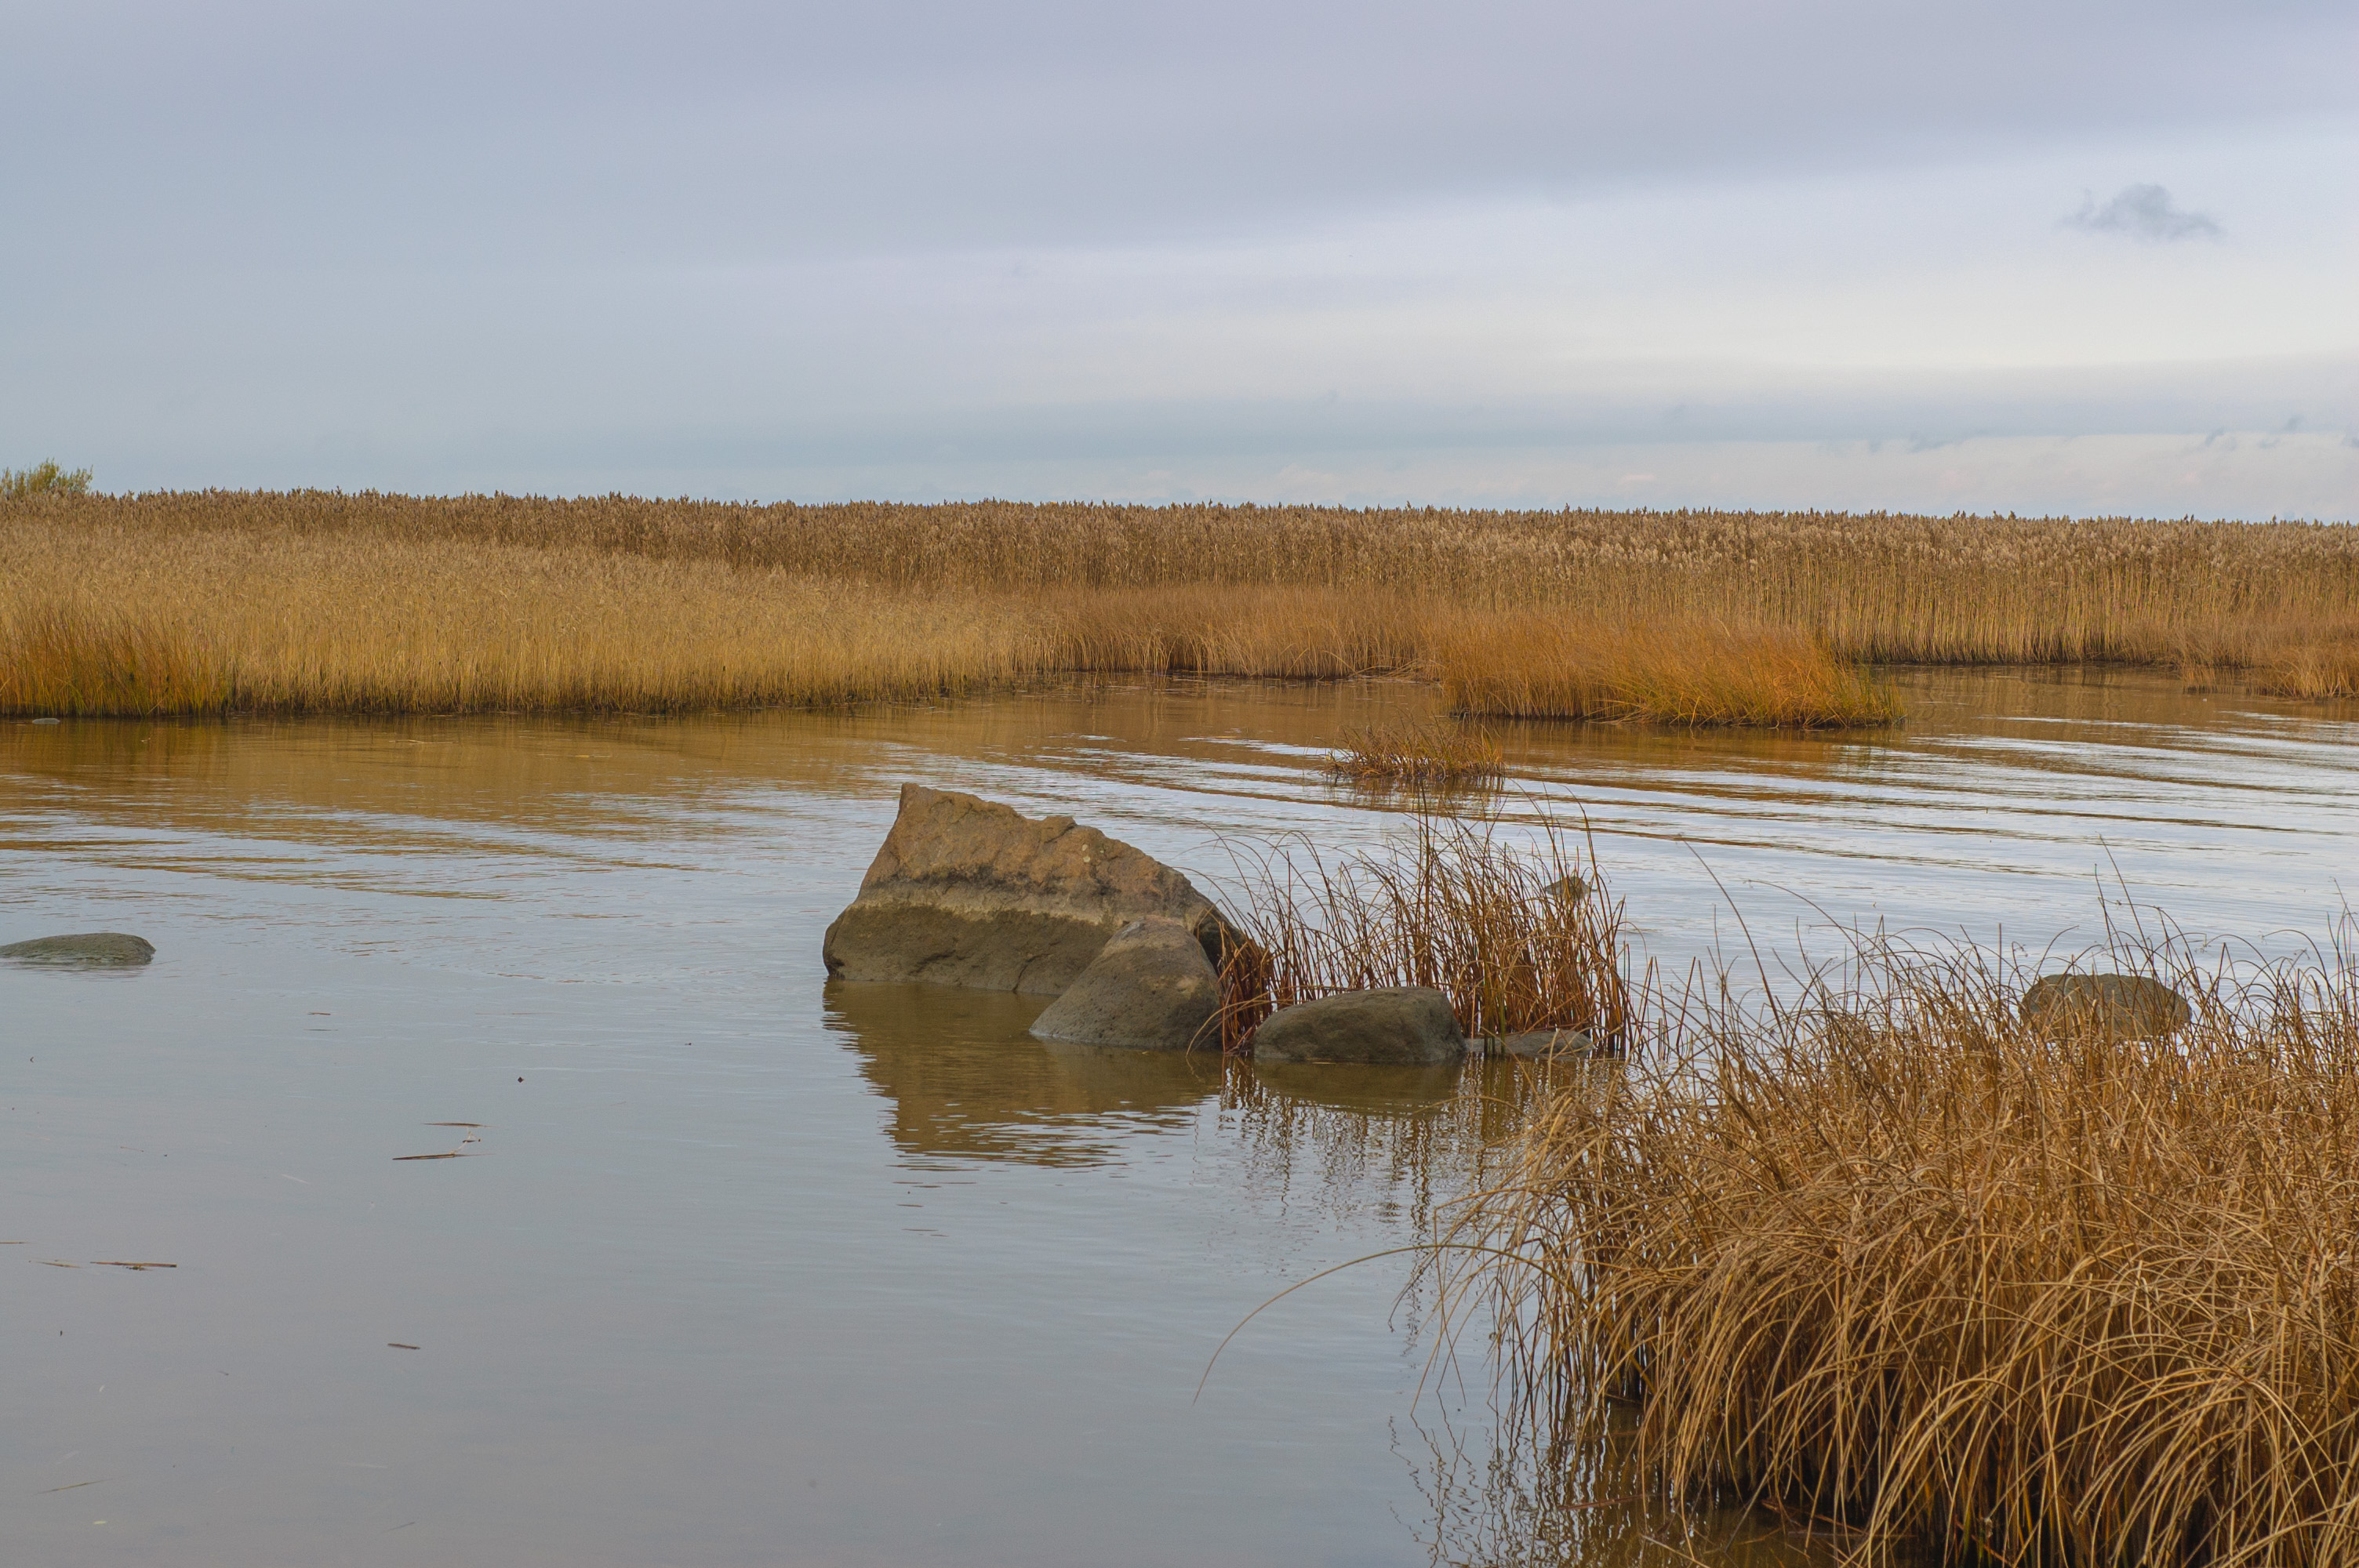
image, natural landscape, natural environment, marsh, water, Freshwater marsh, tidal marsh, wetland, salt marsh, fen, reflection, bank, grass family, grassland, floodplain, bog, wildlife, river, creek, prairie, grass, tree, plant, plain, fluvial landforms of streams, watercourse, landscape, swamp, phragmites